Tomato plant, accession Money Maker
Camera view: vertical (180 deg); turntable rotation: 270 degrees
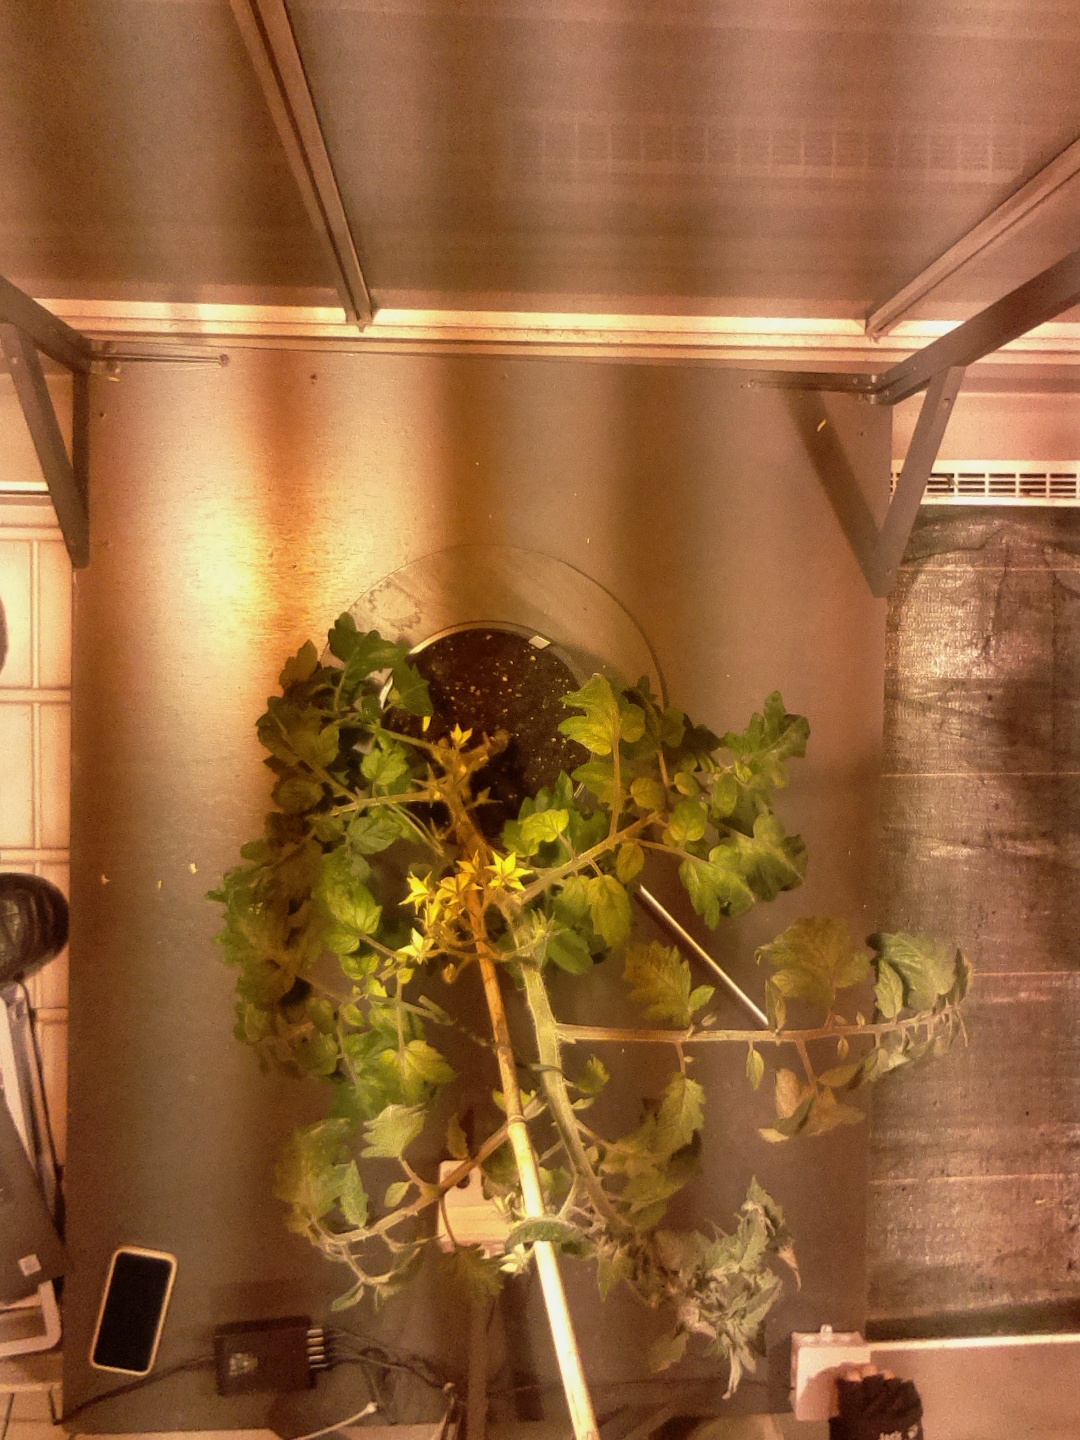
BBCH growth stage 70: Fruits at the main stem or branches visibles